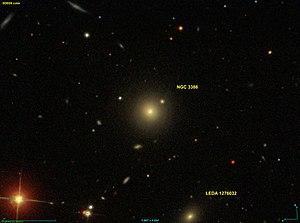
Image créée à l'aide du logiciel Aladin Sky Atlas du Centre de Données astronomiques de Strasbourg et des données publiques en format FIT de SDSS (Sloan Digital Sky Survey).
NGC 3386 est une galaxie lenticulaire relativement éloignée et située dans la constellation du Sextant à environ 466 millions d'années-lumière de la Voie lactée. Elle a été découverte par l'astronome britannique John Herschel en 1828.